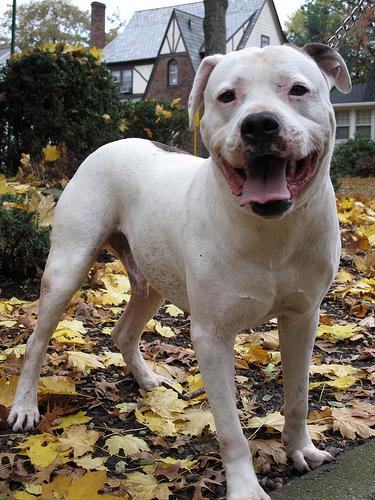
Breed: american bulldog